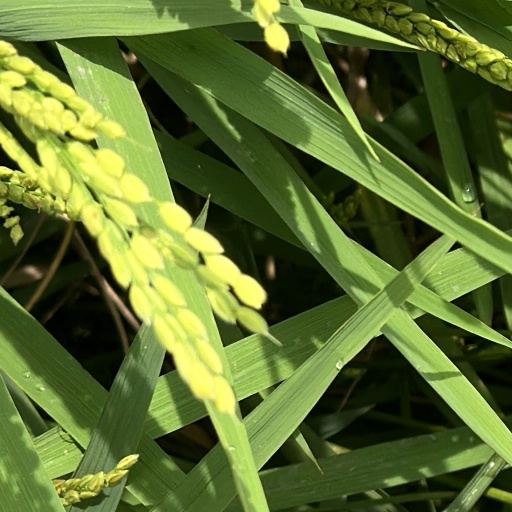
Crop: rice